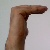
The image shows a hand gesture representing a space in Indian Sign Language.